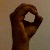
The image shows a hand gesture representing the letter 'O' in Indian Sign Language.